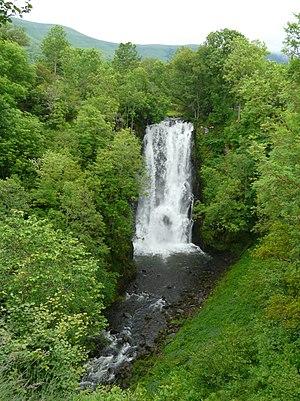
La cascade du Sartre sur la Petite Rhue, Cheylade, Cantal, France.
La Petite Rhue ou Rhue de Cheylade est une rivière française du Massif central qui coule dans le département du Cantal. C'est un affluent de rive gauche de la Rhue et donc un sous-affluent de la Dordogne.